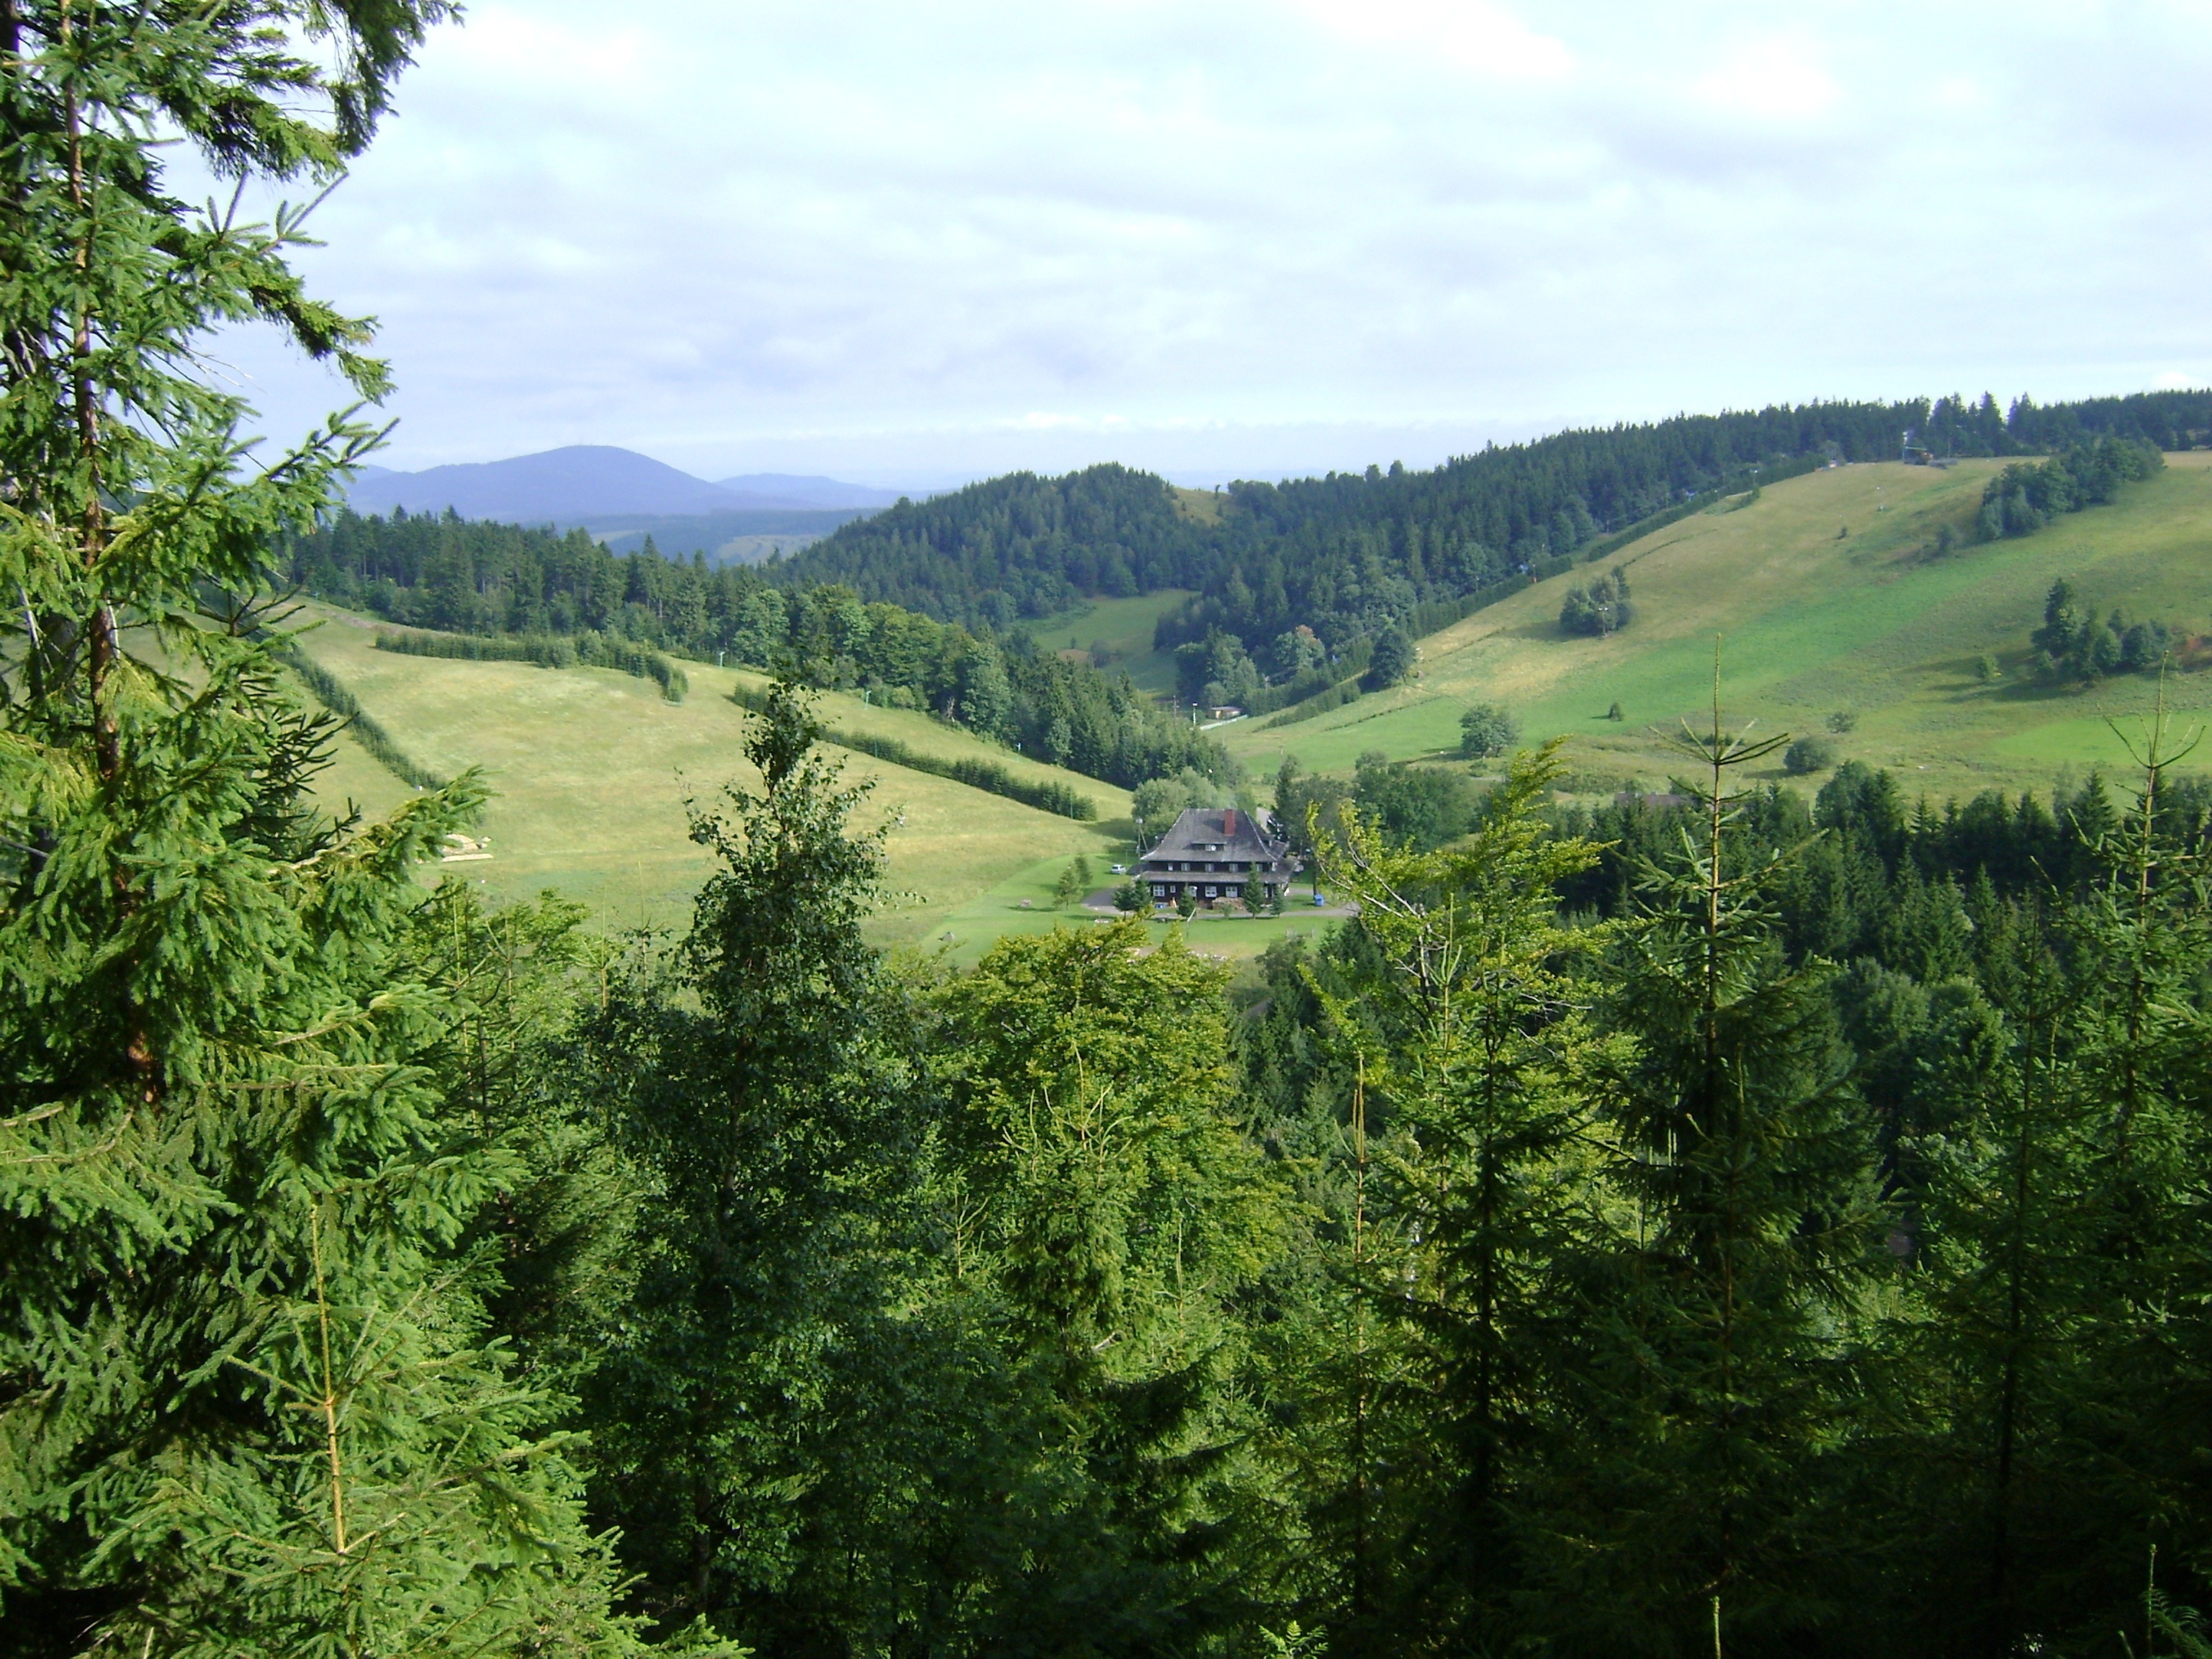
landscape, tree, nature, forest, wilderness, mountain, sky, meadow, countryside, house, hill, lake, valley, mountain range, country, summer, rural, spring, green, jungle, scenic, ridge, trees, woods, outside, clouds, mountains, vegetation, rainforest, poland, ravine, plateau, vista, woodland, habitat, ecosystem, rural area, natural environment, geographical feature, atmospheric phenomenon, mountainous landforms